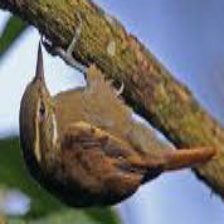
Species: GREAT XENOPS
Scientific name: MEGAXENOPS PARNAGUAE